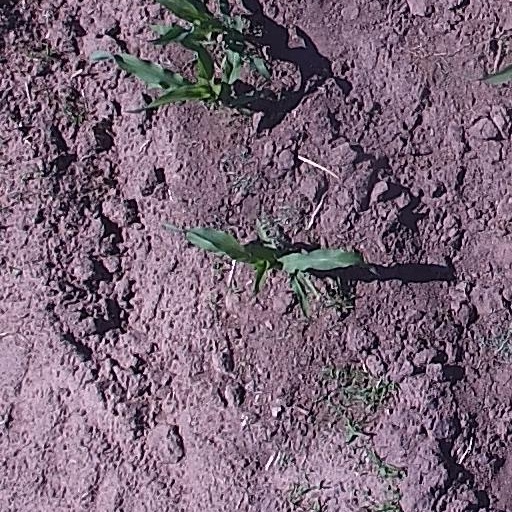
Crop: maize; corn